James Ormond Wilson Normal School

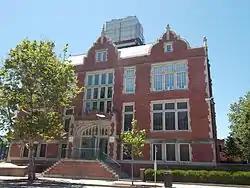

The James Ormond Wilson Normal School was a historic normal school in Washington, D.C. Founded in 1873 as the all-white Washington Normal School, it was renamed in 1913 after the city's first superintendent of schools. It provided teacher training until 1955, when it was merged with the all-black Miner Normal School to become the District of Columbia Teachers College.